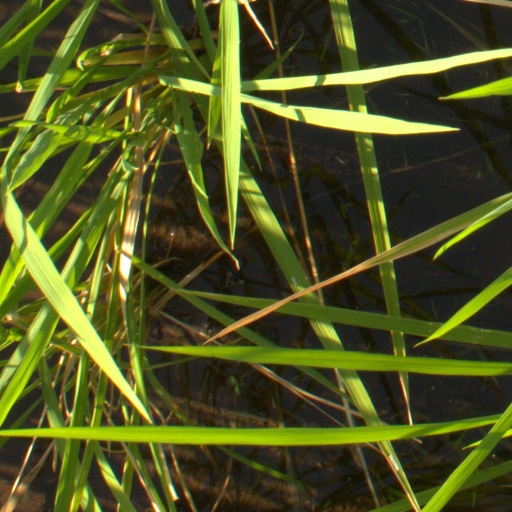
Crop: rice